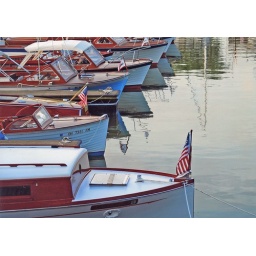
Classic Lyman boats and a Richardson boat at the All Wooden Boat Show, Huron Boat Basin, Huron, Ohio in 2008.